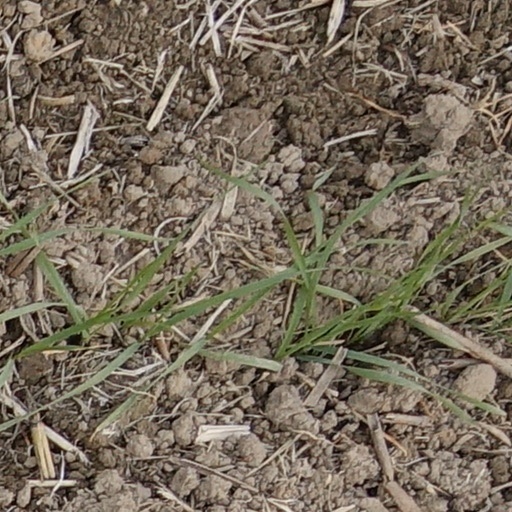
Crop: wheat